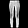
Label: Trouser